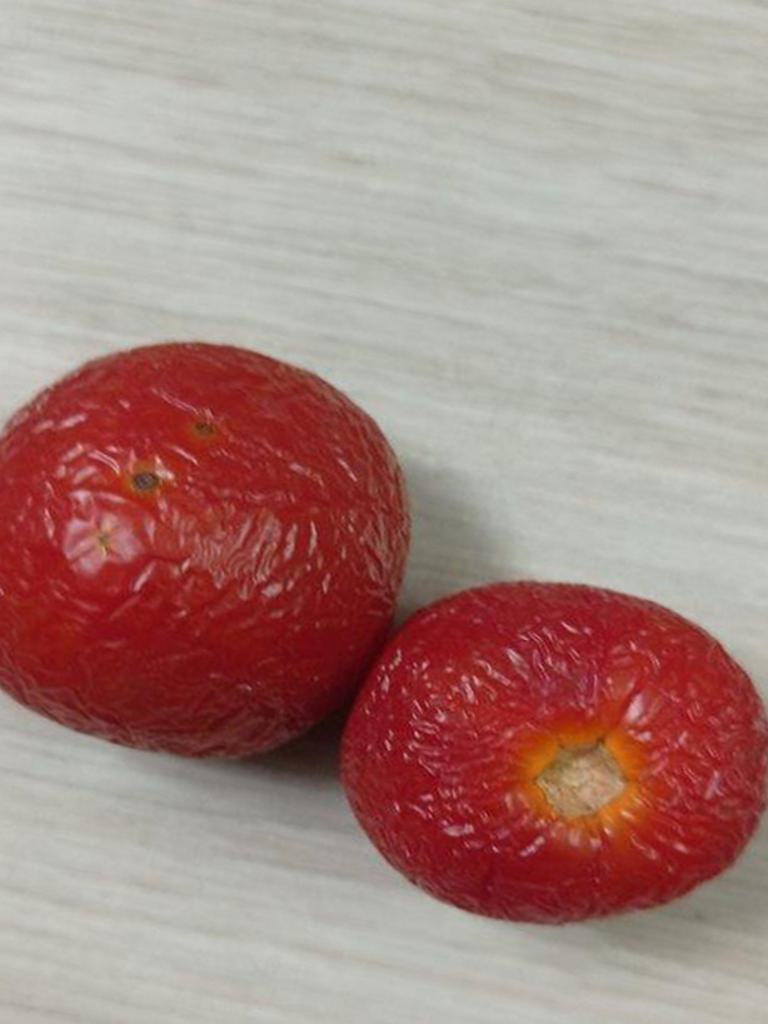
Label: Rotten